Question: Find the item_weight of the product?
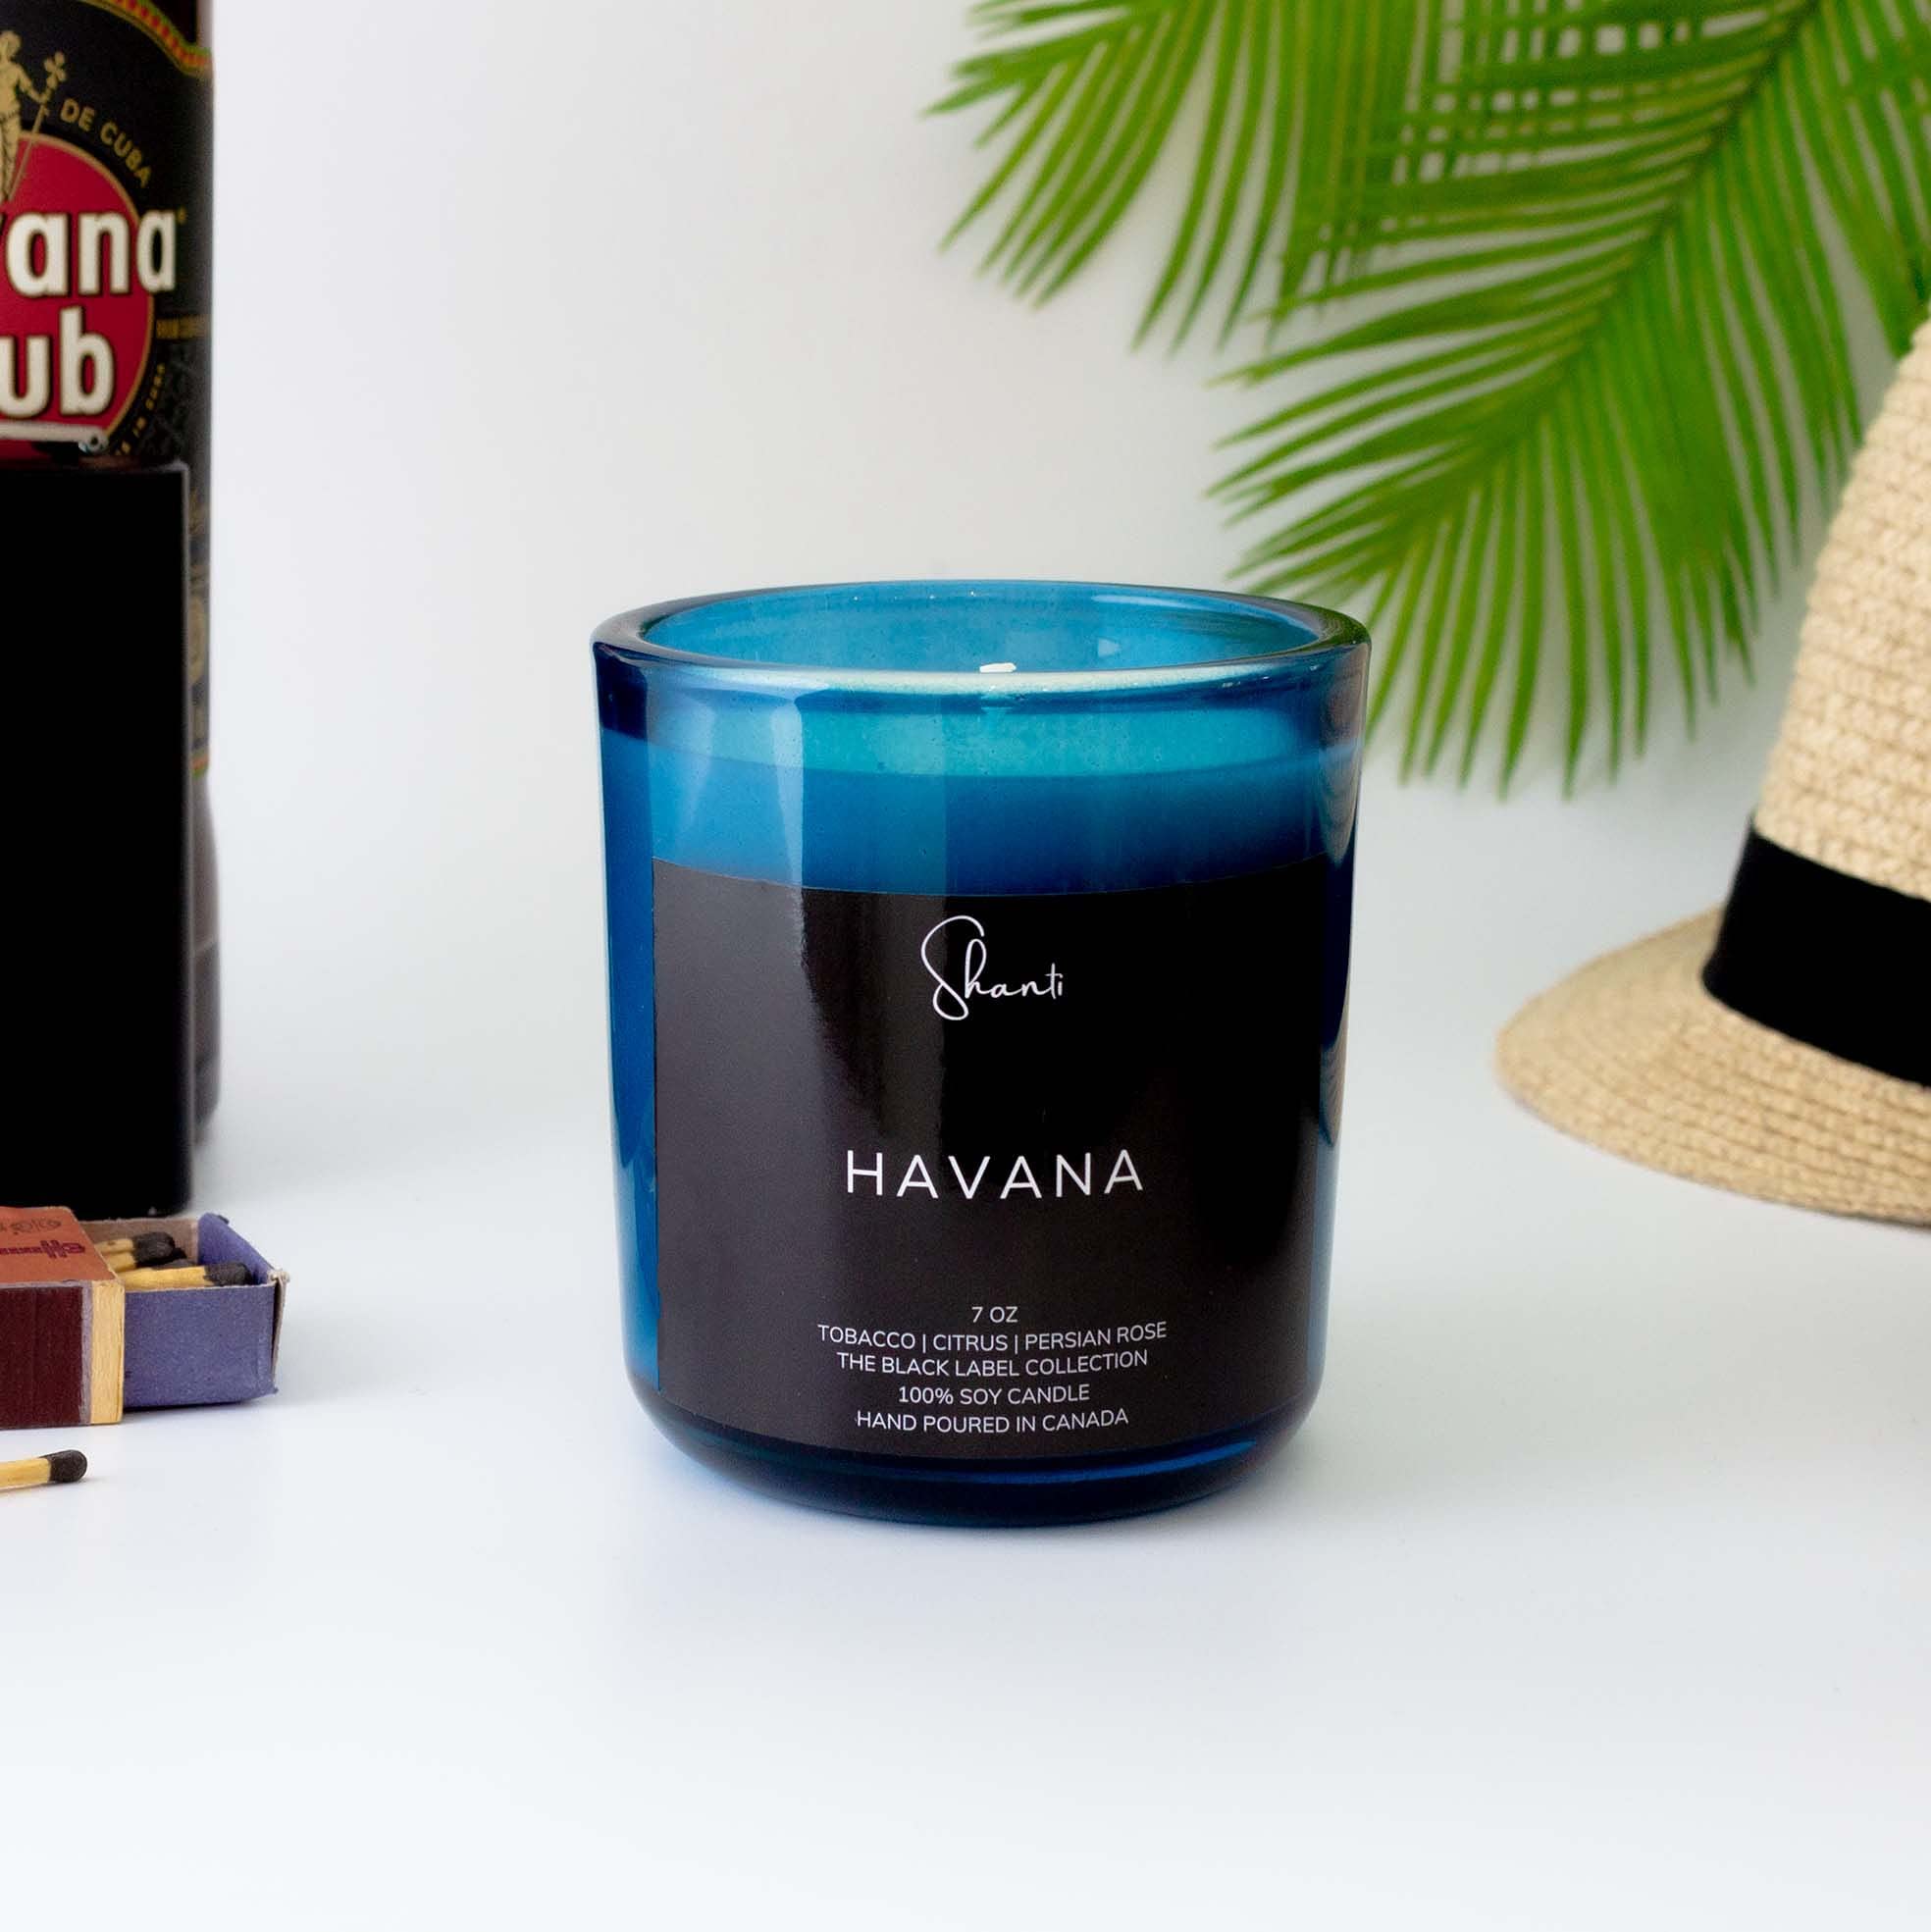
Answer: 7.0 ounce